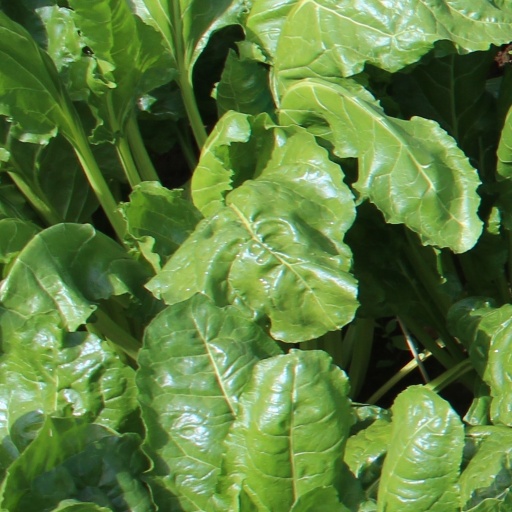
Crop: sugar beet